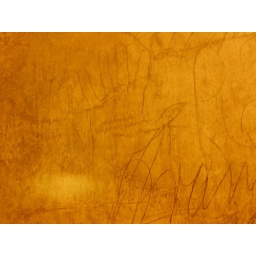
drawings on column in Ellis Island building